Akkadian royal titulary

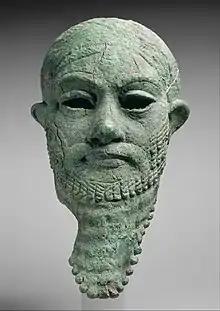
Head of an ancient Mesopotamian or Iranian ruler, 2300–2000 BC, housed in the Metropolitan Museum of Art, New York.

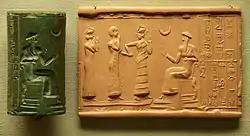
Seal of the Neo-Sumerian king Ur-Nammu in the British Museum. The inscription gives Ur-Nammu's titulature as "Ur-Nammu, strong man, king of Ur".

Akkadian or Mesopotamian royal titulary refers to the royal titles and epithets (and the style they were presented in) assumed by monarchs in Ancient Mesopotamia from the Akkadian period to the fall of the Neo-Babylonian Empire (roughly 2334 to 539 BC), with some scant usage in the later Achaemenid and Seleucid periods. The titles and the order they were presented in varied from king to king, with similarities between kings usually being because of a king's explicit choice to align himself with a predecessor. Some titles, like the Akkadian "šar kibrāt erbetti" ("king of the Four Corners of the World") and "šar kiššatim" ("king of the Universe") and the Neo-Sumerian "šar māt Šumeri u Akkadi" ("king of Sumer and Akkad") would remain in use for more than a thousand years through several different empires and others were only used by a single king.